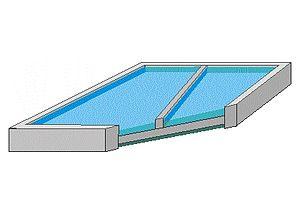
Au Moyen Âge, la technique de l'émail s'est développée pour accompagner l'essor sans précédent qu'a connu alors cette pâte de verre colorée que l'on fait tenir sur un support métallique en or, argent ou cuivre. Les objets émaillés entrent pleinement dans ce que l'on appelle l'art somptuaire.